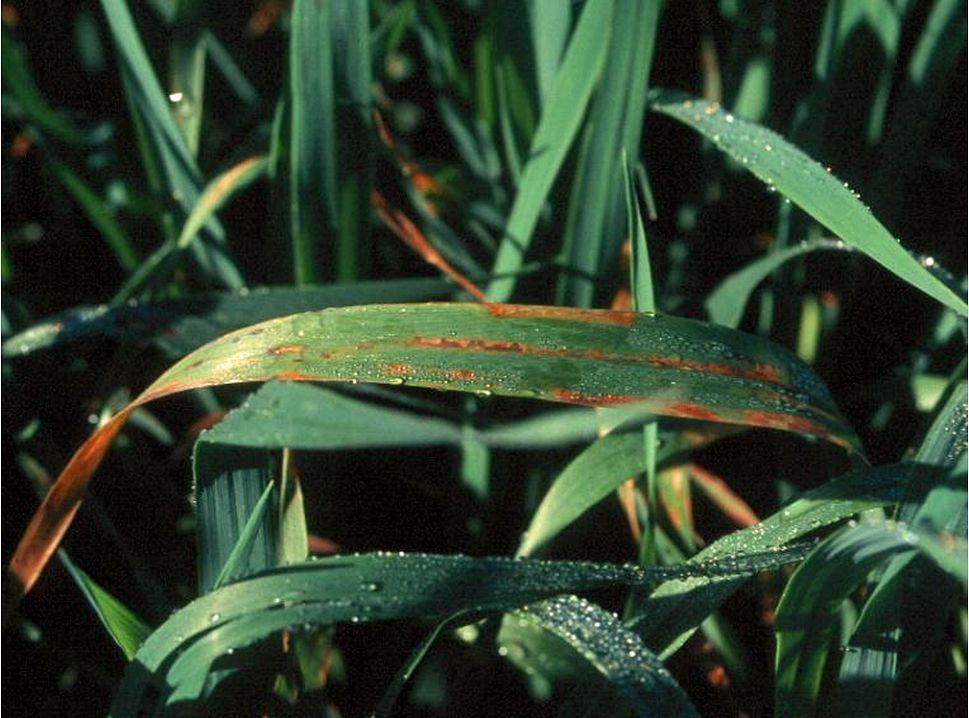
Plant: Wheat
Disease: wheat bacterial leaf streak (black chaff)